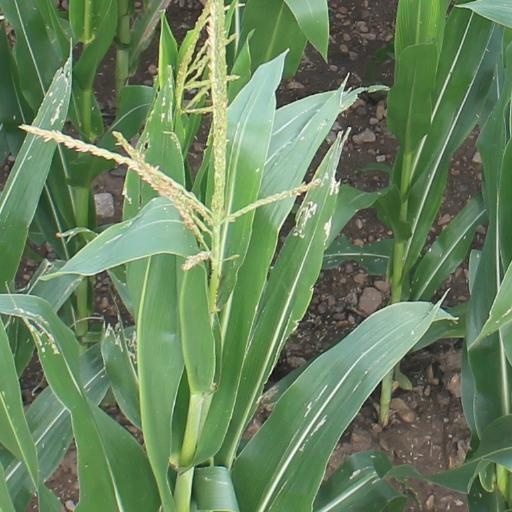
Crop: maize; corn